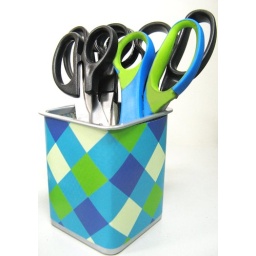
Dollar store mesh pencil cup wrapped with paper I created and printed in Microsoft Word.